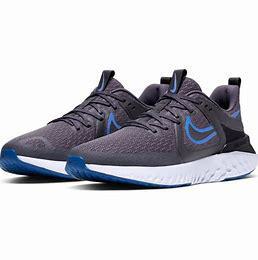
Brand: Nike
Model: Legend React